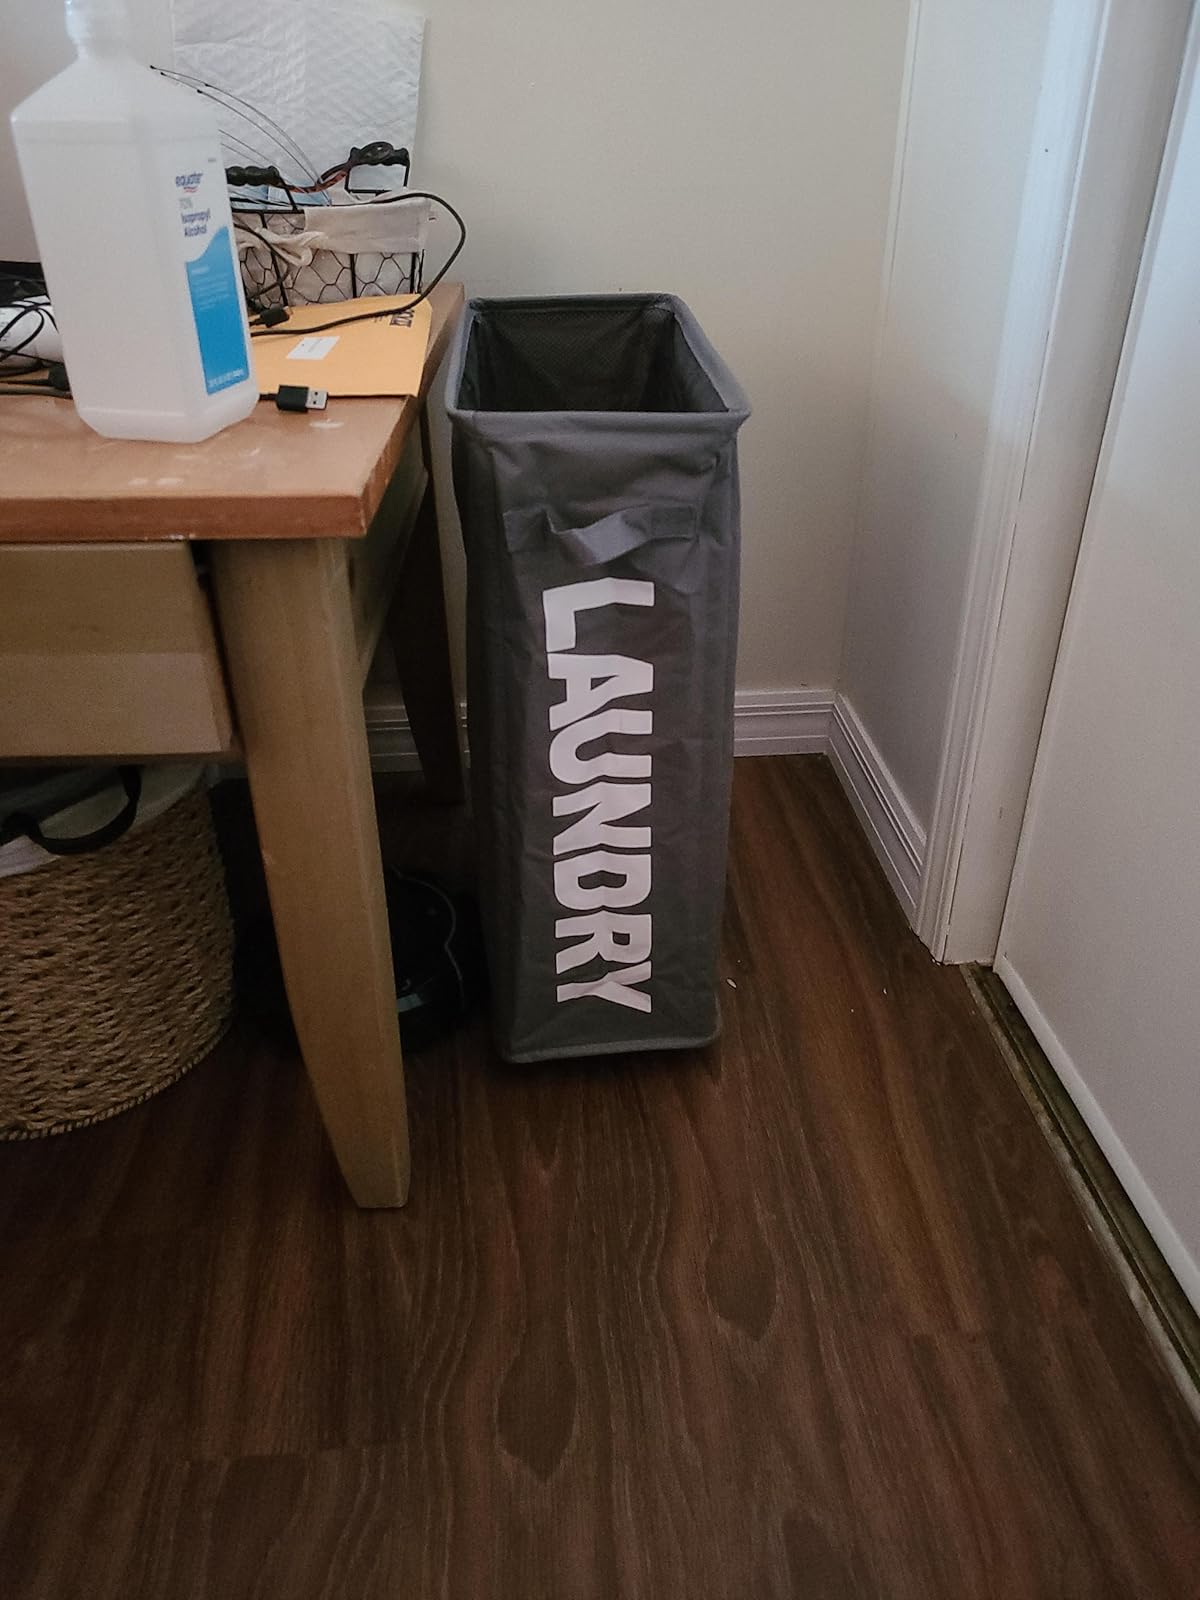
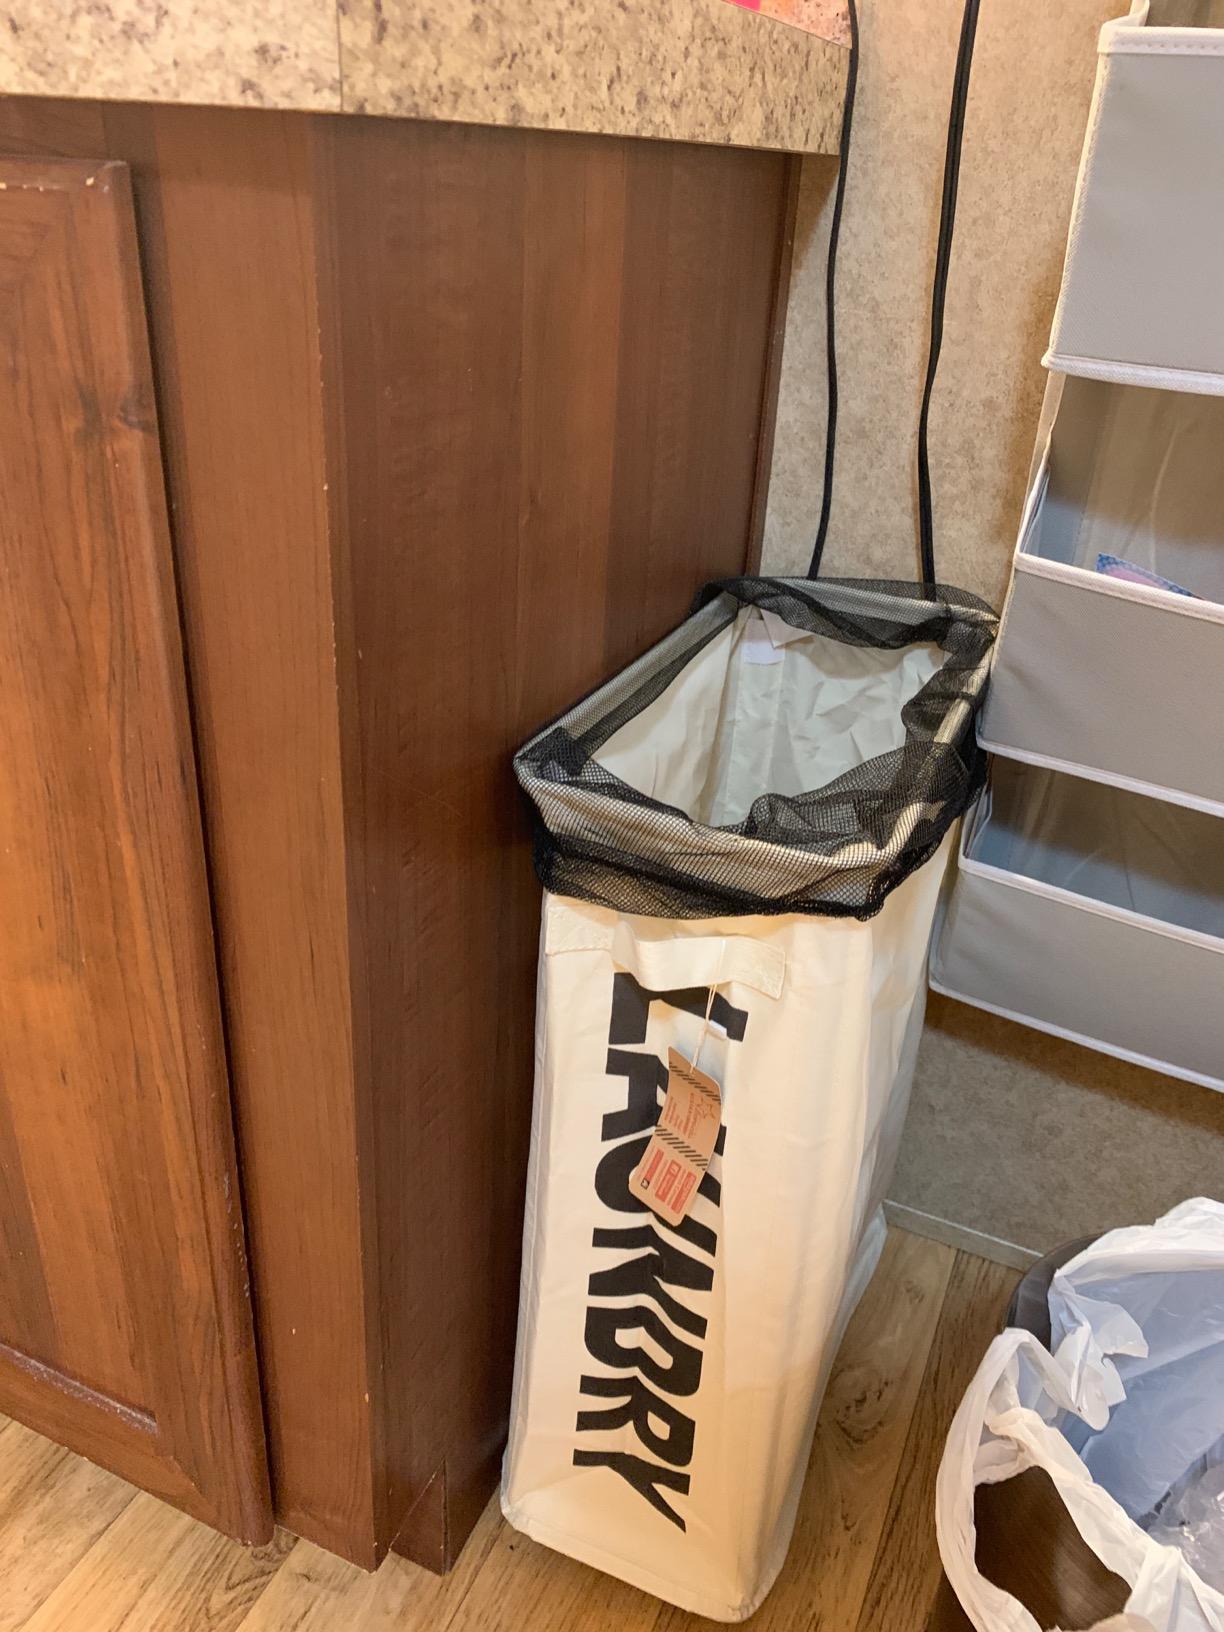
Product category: items_hamper
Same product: no